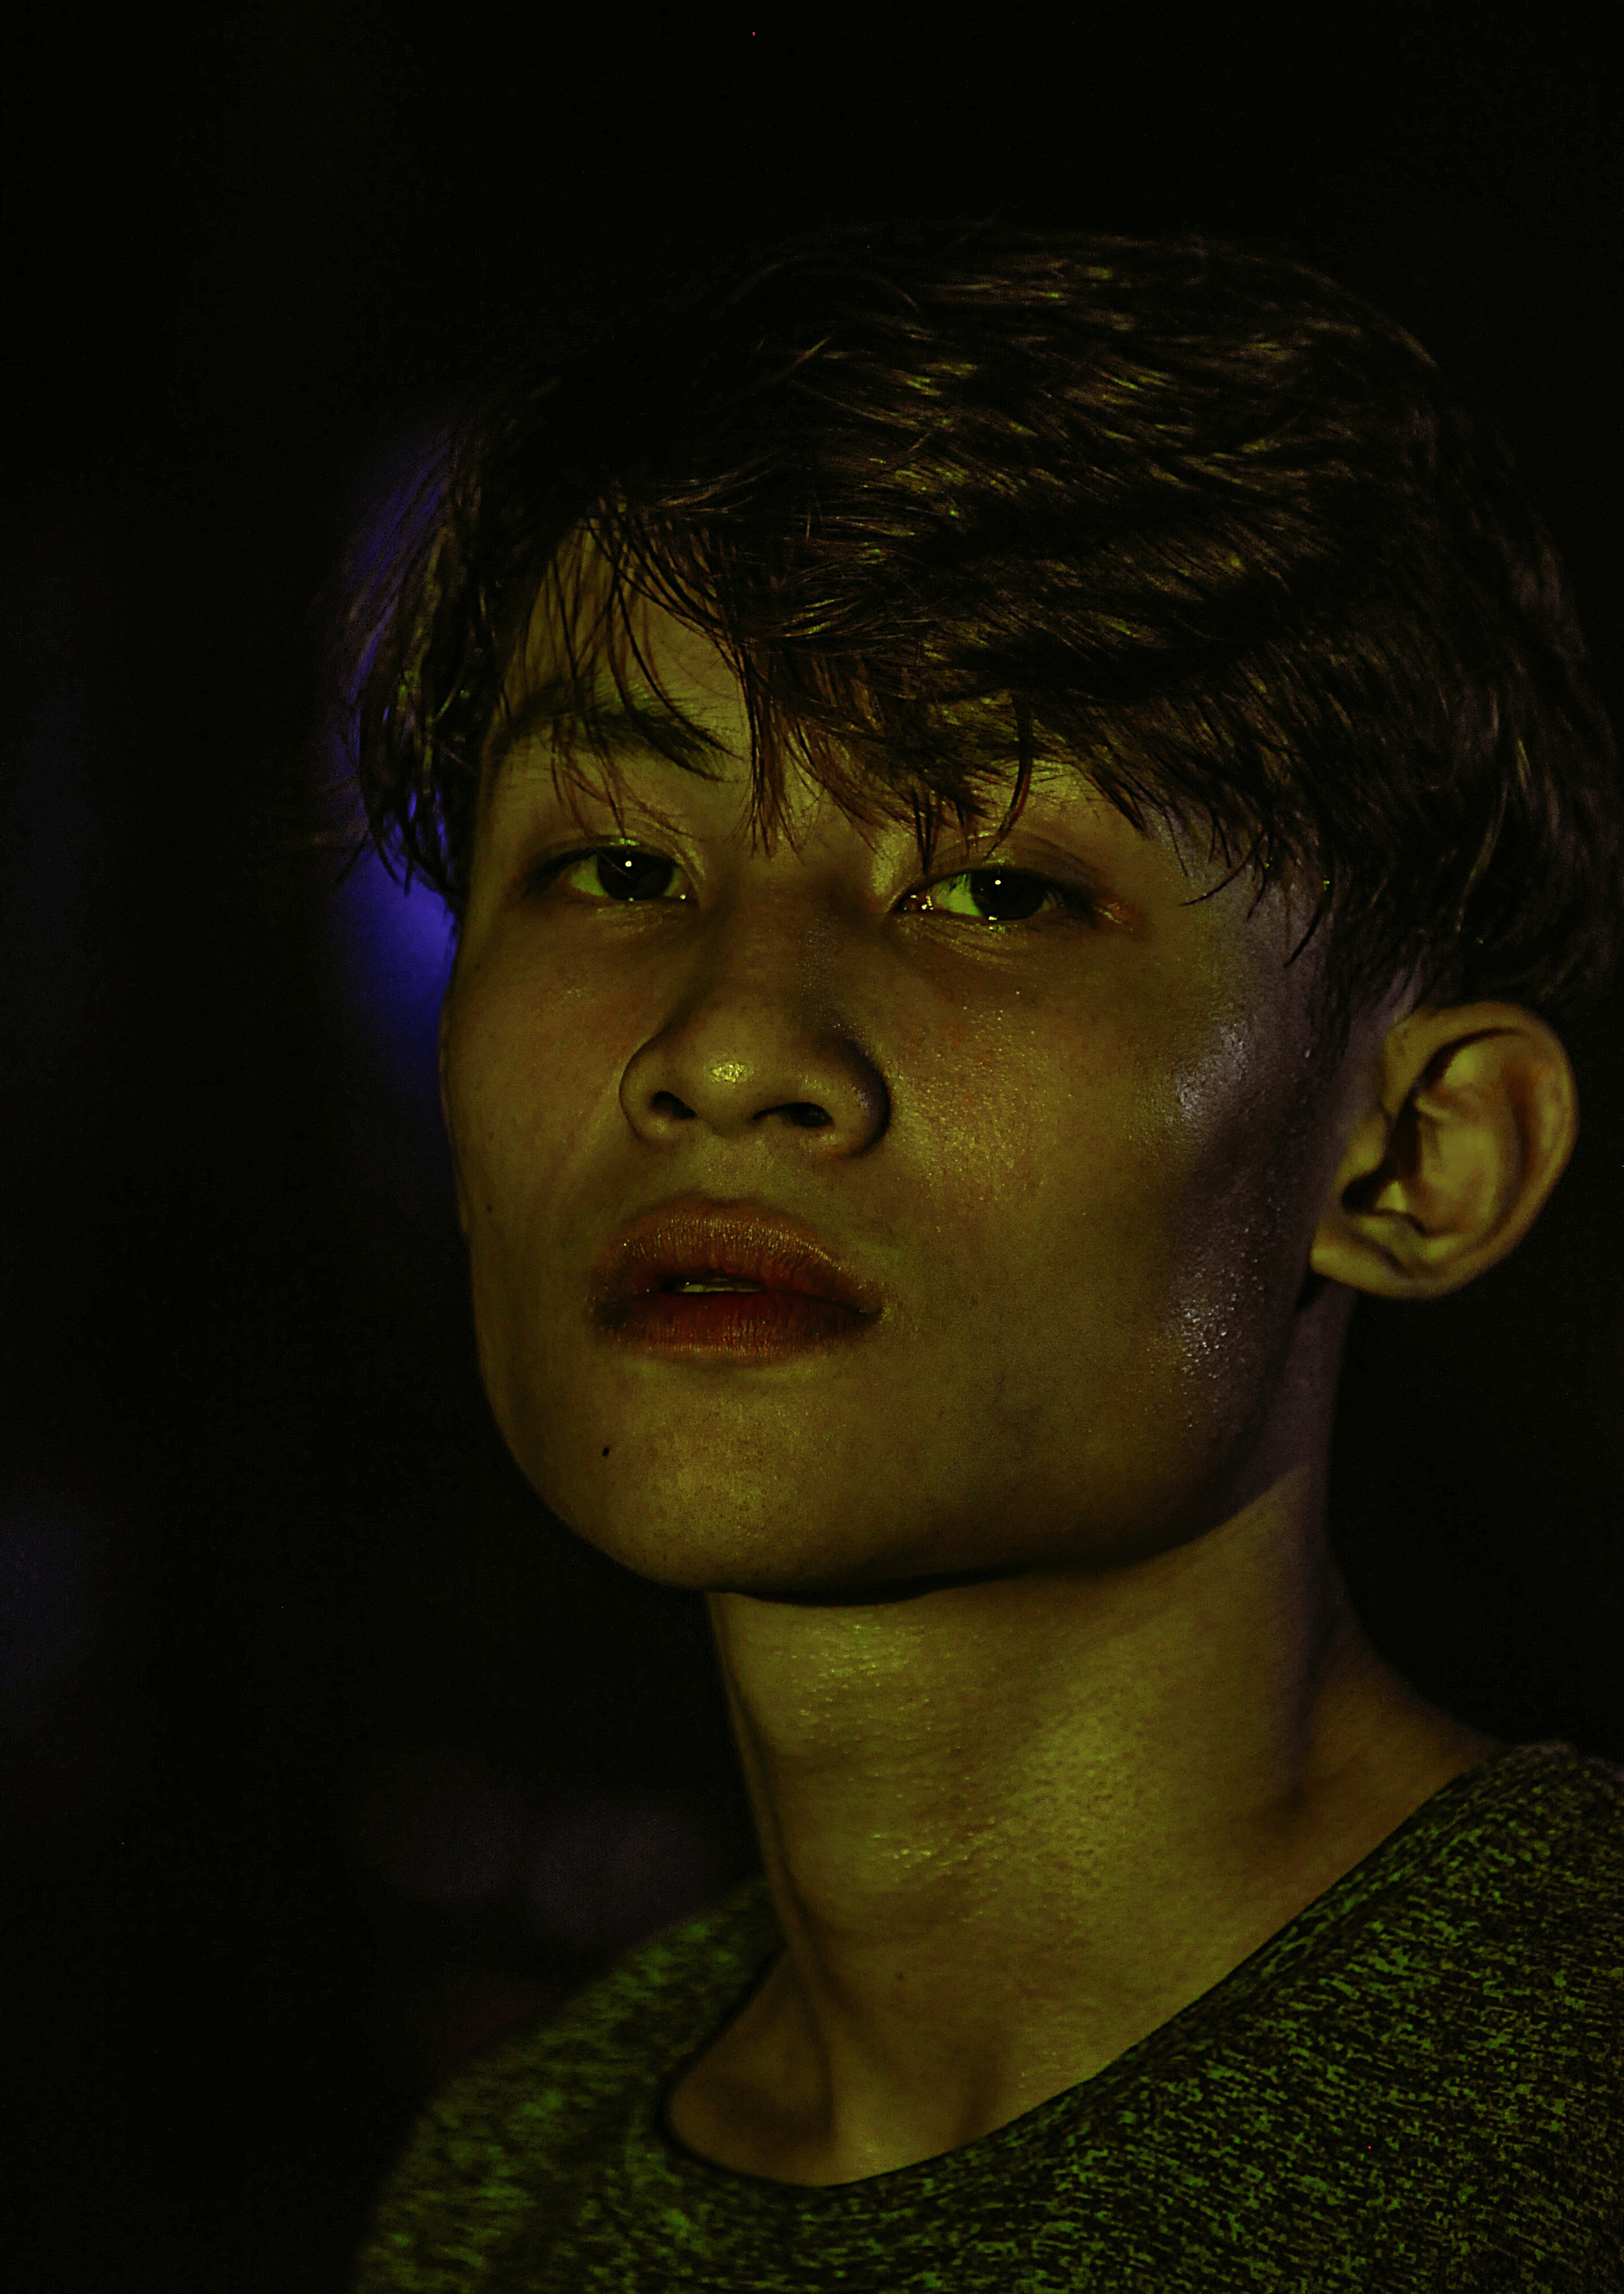
face, head, green, nose, chin, cheek, forehead, portrait, human, lip, eye, darkness, neck, jaw, portrait photography, flash photography, ear, photography, night, space, smile, black hair